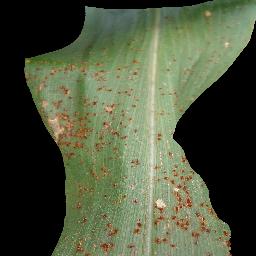
Label: Corn___Common_rust